First Lady of the United States

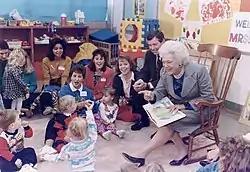
First Lady Barbara Bush, joined by Missouri governor John Ashcroft, with a "Parents as Teachers" group at the Greater St. Louis Ferguson-Florissant School District in October 1991. Mrs. Bush, who championed literacy as first lady, is reading "Brown Bear, Brown Bear" to the children.

The role of the first lady is neither an elected nor appointed one and is not a position within the United States Government, carrying only ceremonial duties. Nonetheless, first ladies have held a highly visible position in American society. The role of the first lady has evolved over the centuries. She is, first and foremost, the hostess of the White House. She organizes and attends official ceremonies and functions of state either along with, or in place of, the president. Lisa Burns identifies four successive main themes of the first ladyship: as public woman (1900–1929); as political celebrity (1932–1961); as political activist (1964–1977); and as political interloper (1980–2001).